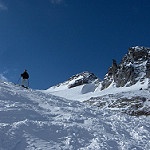
Label: glacier